Aviation in Moldova

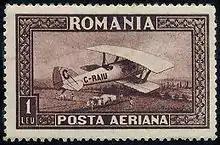
1928 airmail stamp

On June 1, 1922, the first aircraft (de Havilland DH.9) started on a long line: Bucharest – Galaţi – Chişinău.